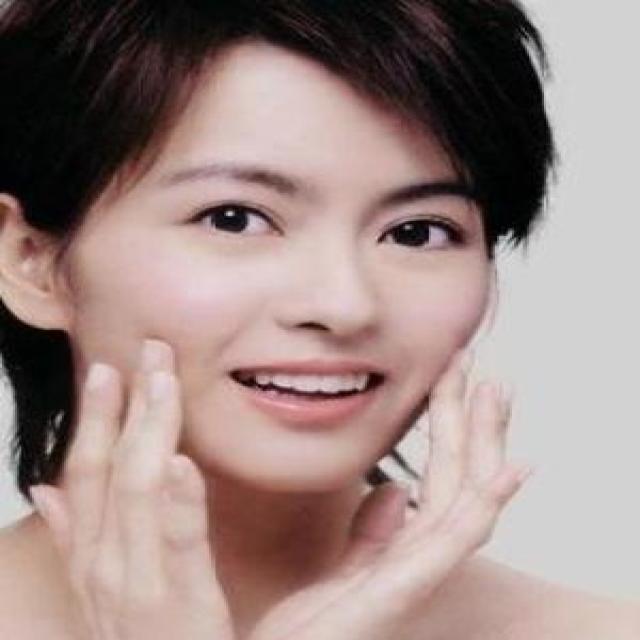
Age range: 21-44